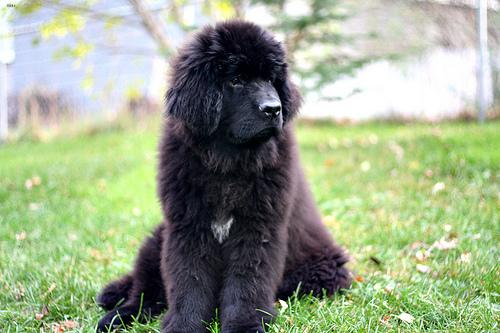
Breed: newfoundland